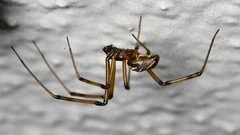
Species: Lactrodectus_hesperus